Paul G. Goebel

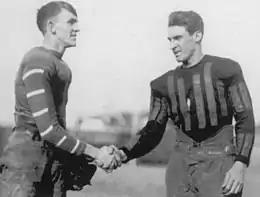
Goebel (left) and Jess Neely in 1922

Goebel enrolled at the University of Michigan in 1919. He studied engineering and received his degree in 1923. While at Michigan, he played football under head coach Fielding H. Yost. He played at the end where he developed a reputation as one of the country's best forward pass receivers and as a tenacious defensive player. At 6-feet, 3-inches, Goebel was a tall player in his era. He started seven games in each of the 1920 and 1921 seasons at right end for the Wolverines, and was limited due to injury to five games in 1922. In 1921, he was chosen as an All-American and was voted the captain of the 1922 team. Goebel also excelled as an honor student in the university's engineering school. Goebel also earned the Big Ten Conference Medal of Honor for proficiency in academics and athletics.